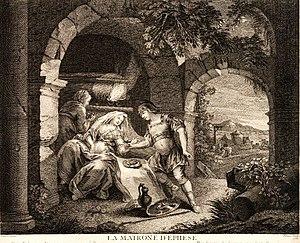
La Matrone d'Ephèse est la vingt-sixième fable du livre XII de Jean de La Fontaine située dans le troisième et dernier recueil des Fables de La Fontaine, édité pour la première fois en 1693 mais daté de 1694.